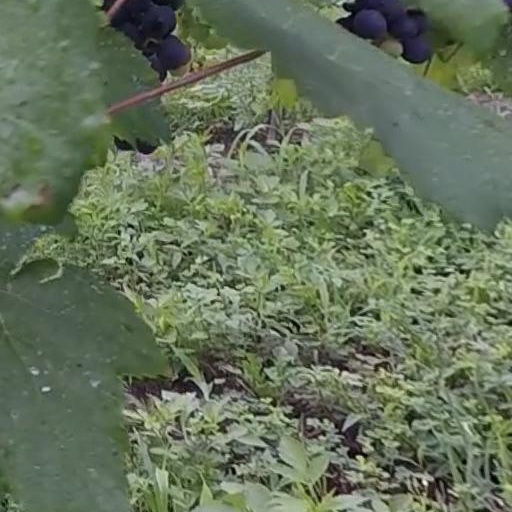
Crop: grape